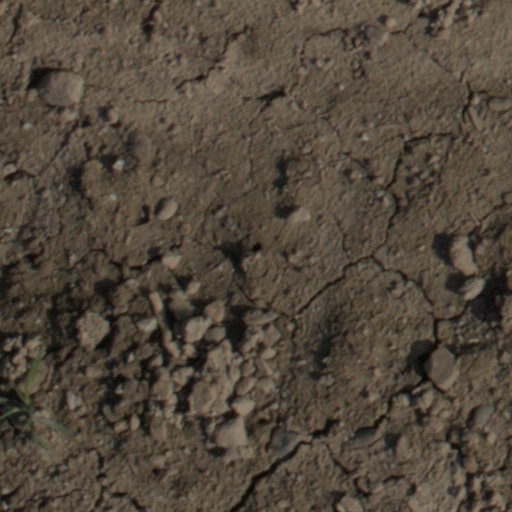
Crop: wheat